Paddington (film series)

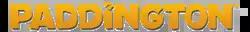
Official logo

Paddington is a British live-action animated comedy film series based on the character Paddington Bear created by British author Michael Bond. It revolves around a kind-hearted and polite, yet accident-prone young bear from Darkest Peru who finds a home with the Brown family in London. The films are produced by StudioCanal, in collaboration with Heyday Films (on the first two films) and other production partners.